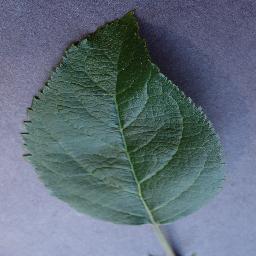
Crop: apple
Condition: healthy